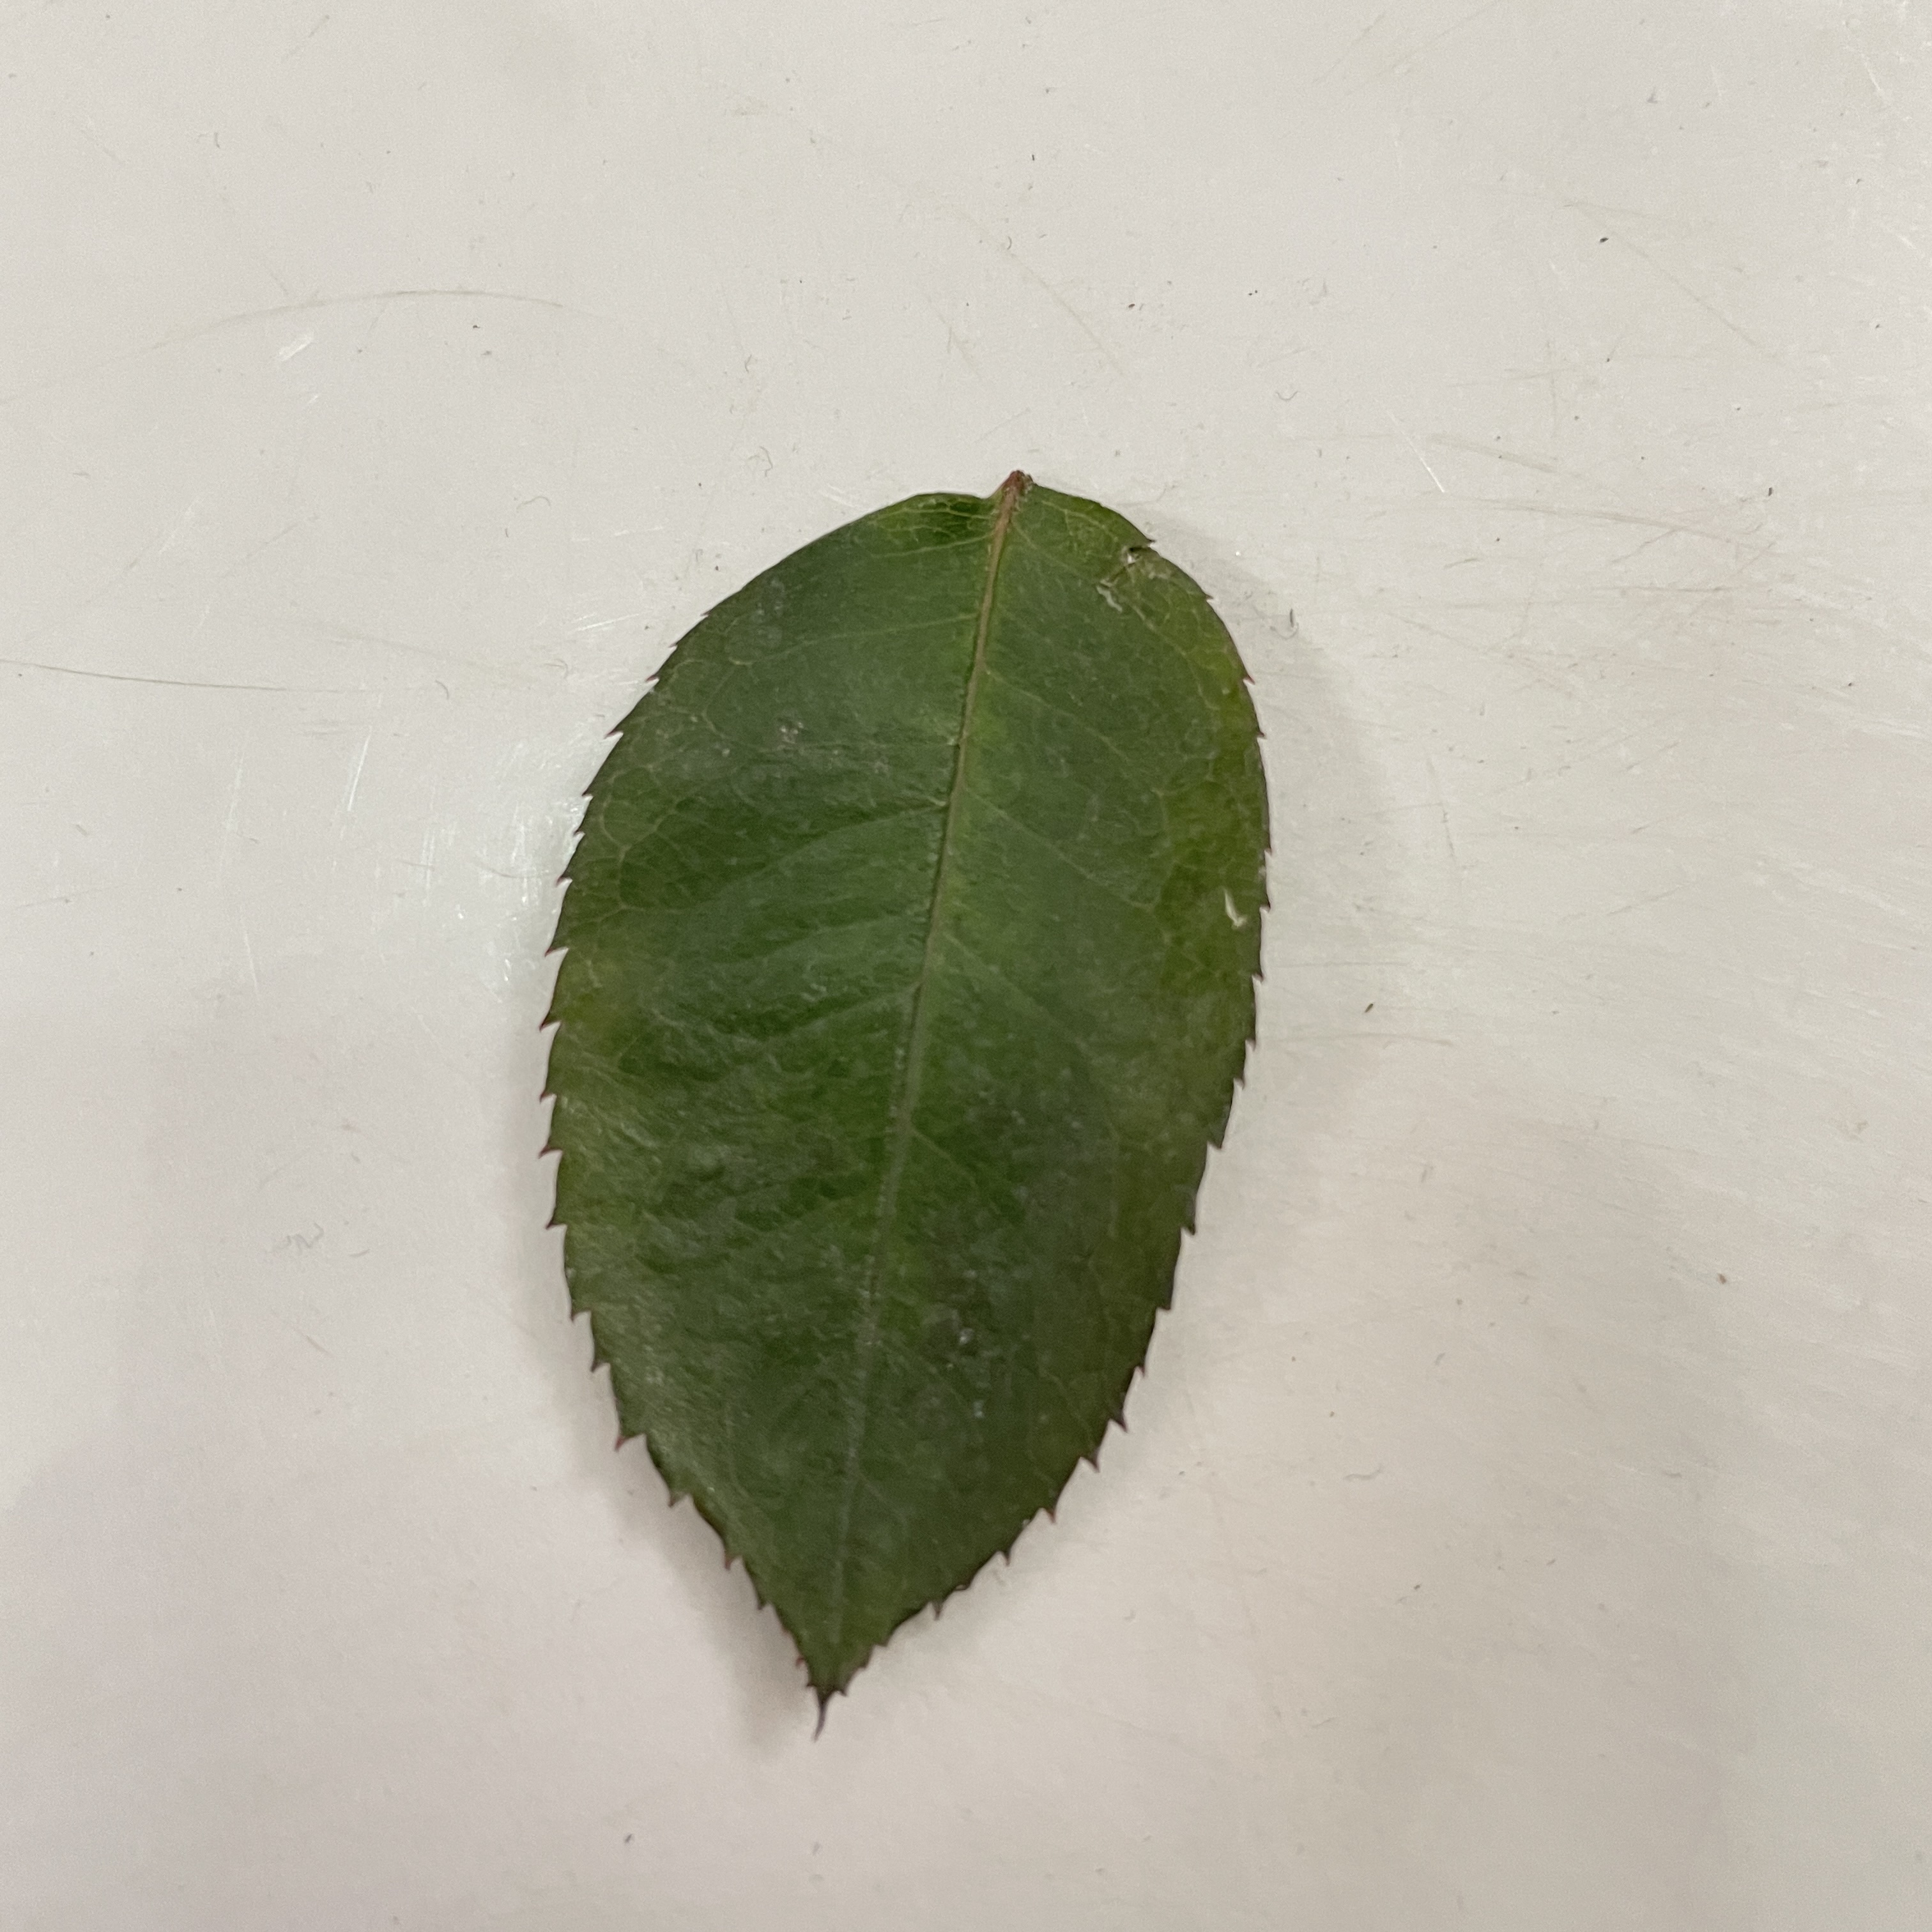
Label: Healthy Leaf